The Hypo-Chondri-Cat

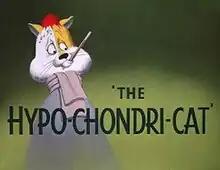
Title card

The Hypo-Chondri-Cat is a 1950 Warner Bros. "Merrie Melodies" short directed by Chuck Jones and written by Michael Maltese. The cartoon was released on April 15, 1950 and stars Hubie and Bertie and Claude Cat. The title is a play on "hypochondriac".